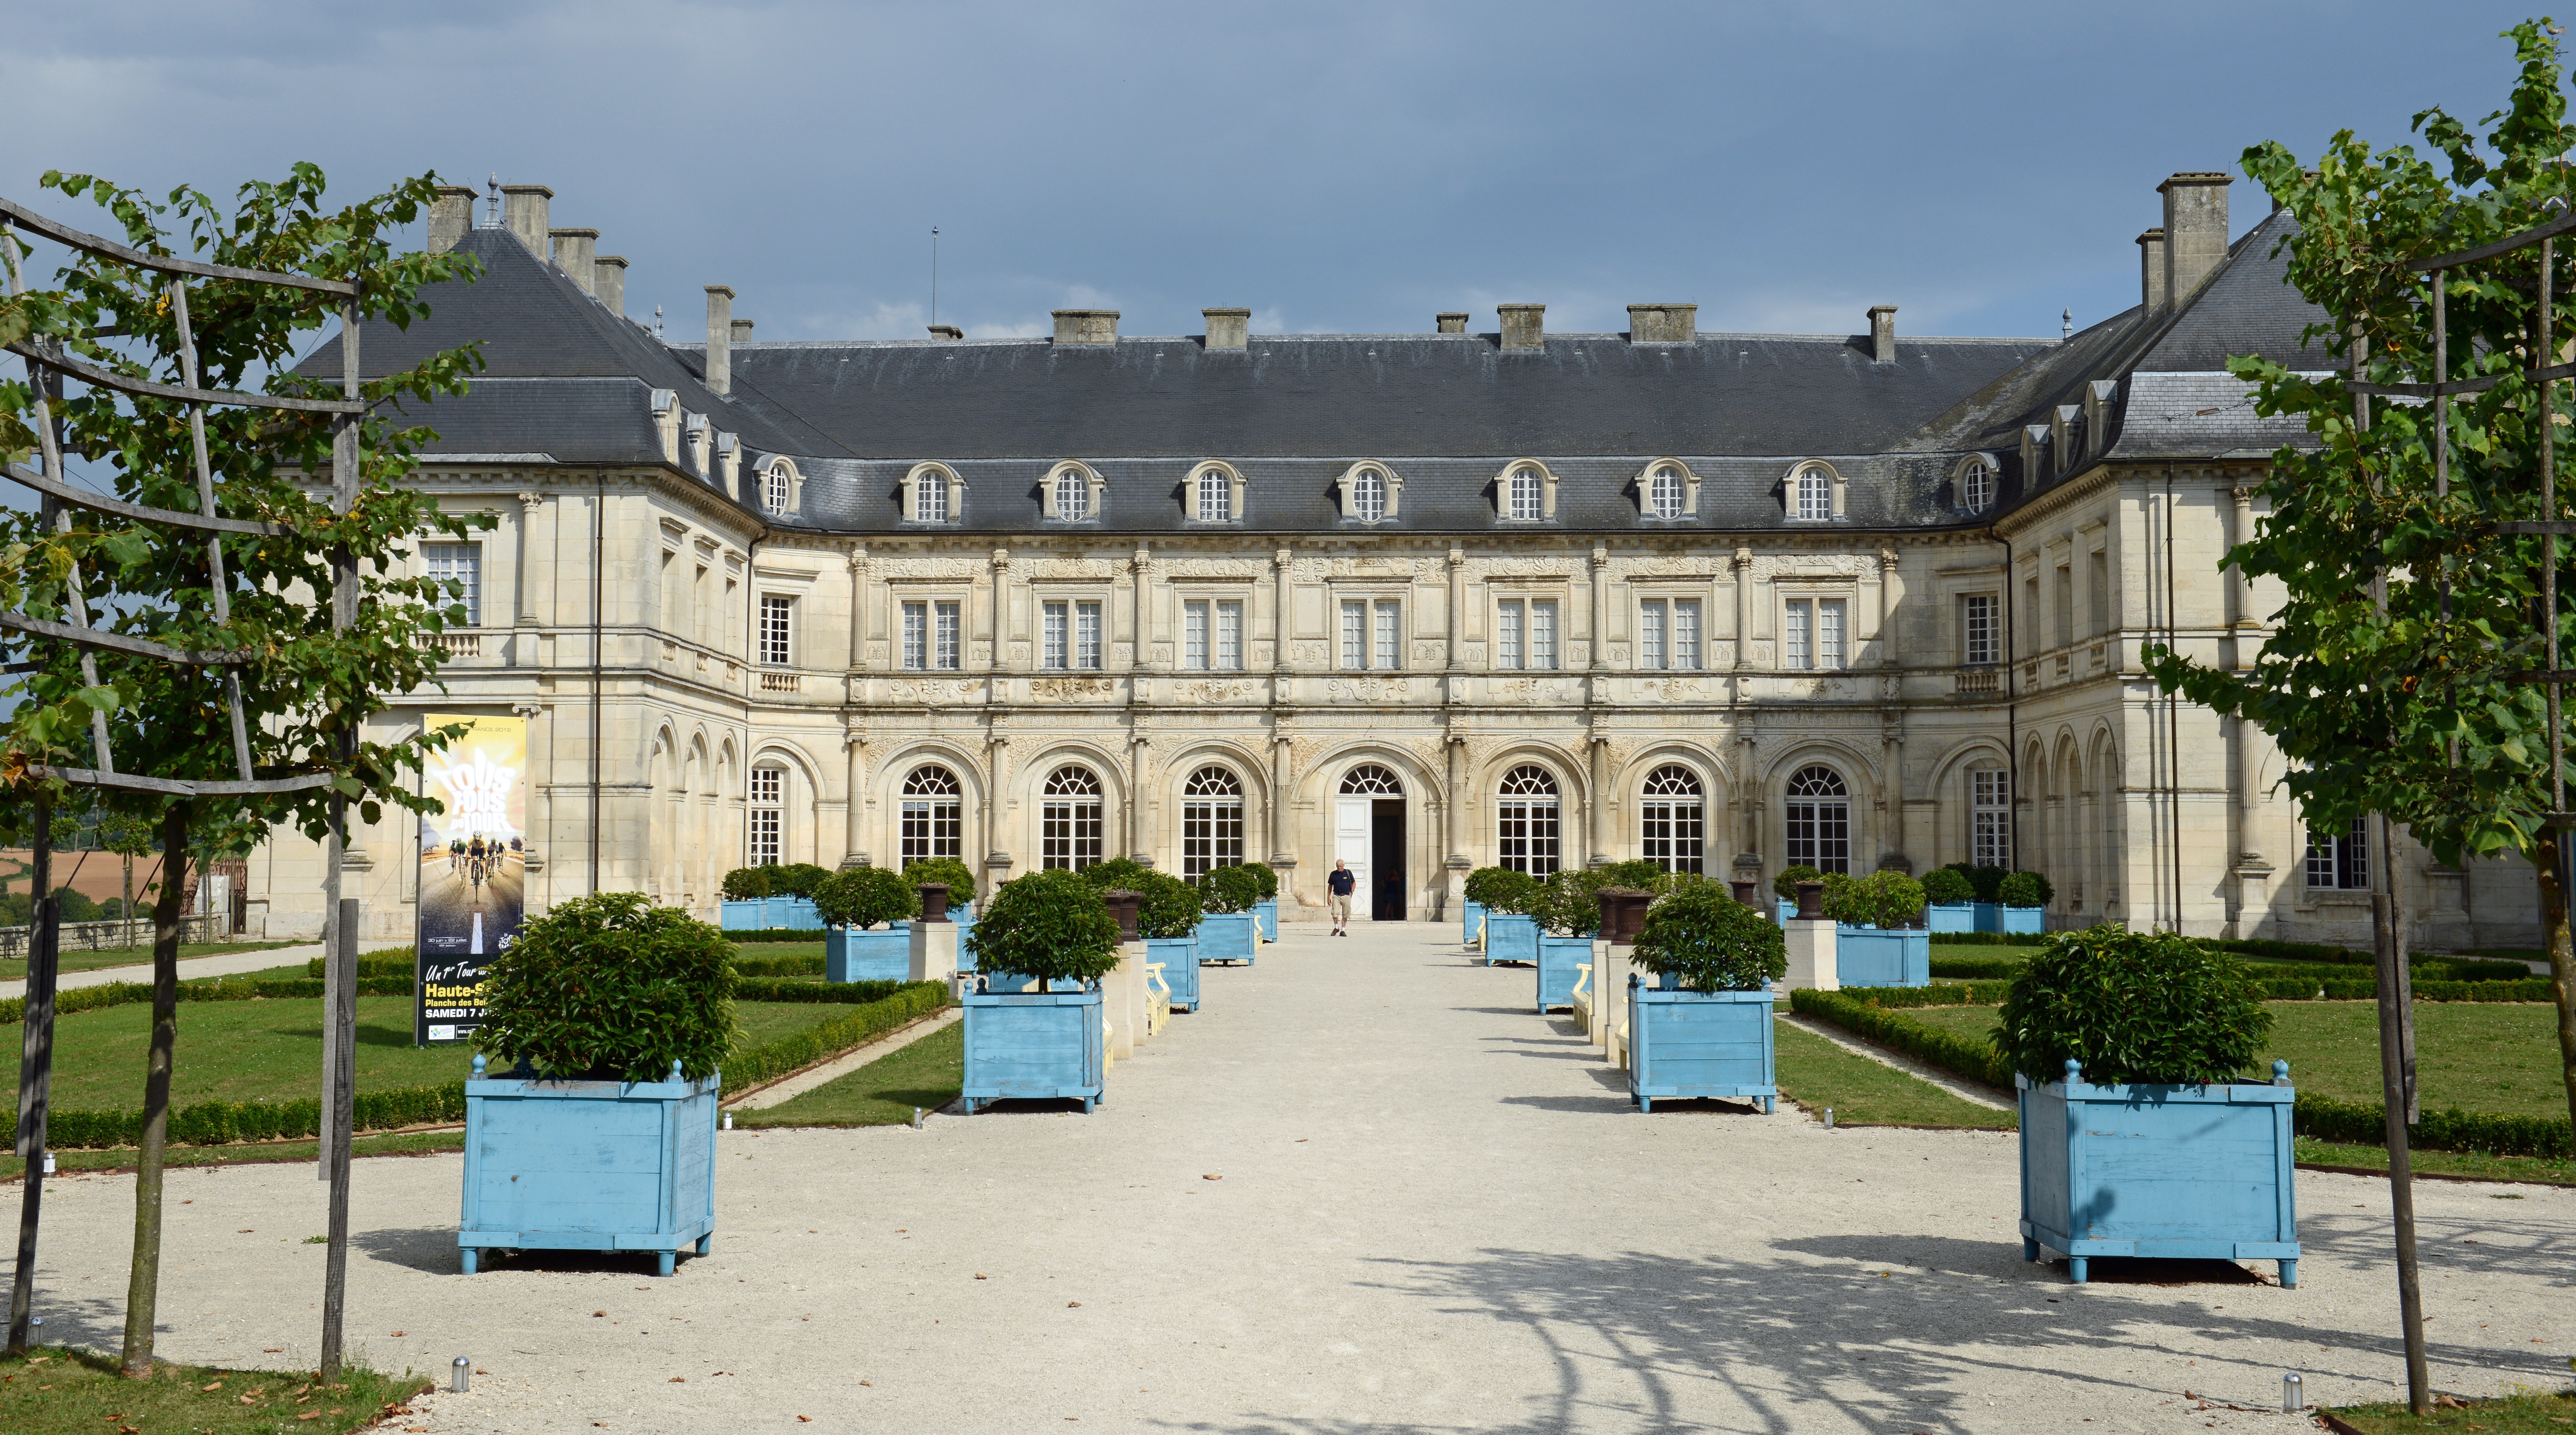
architecture, mansion, building, chateau, palace, old, france, plaza, castle, facade, historic, courtyard, windows, university, school, town square, front, campus, estate, haute, neighbourhood, stately home, saone, aristocratic, estates, champlitte